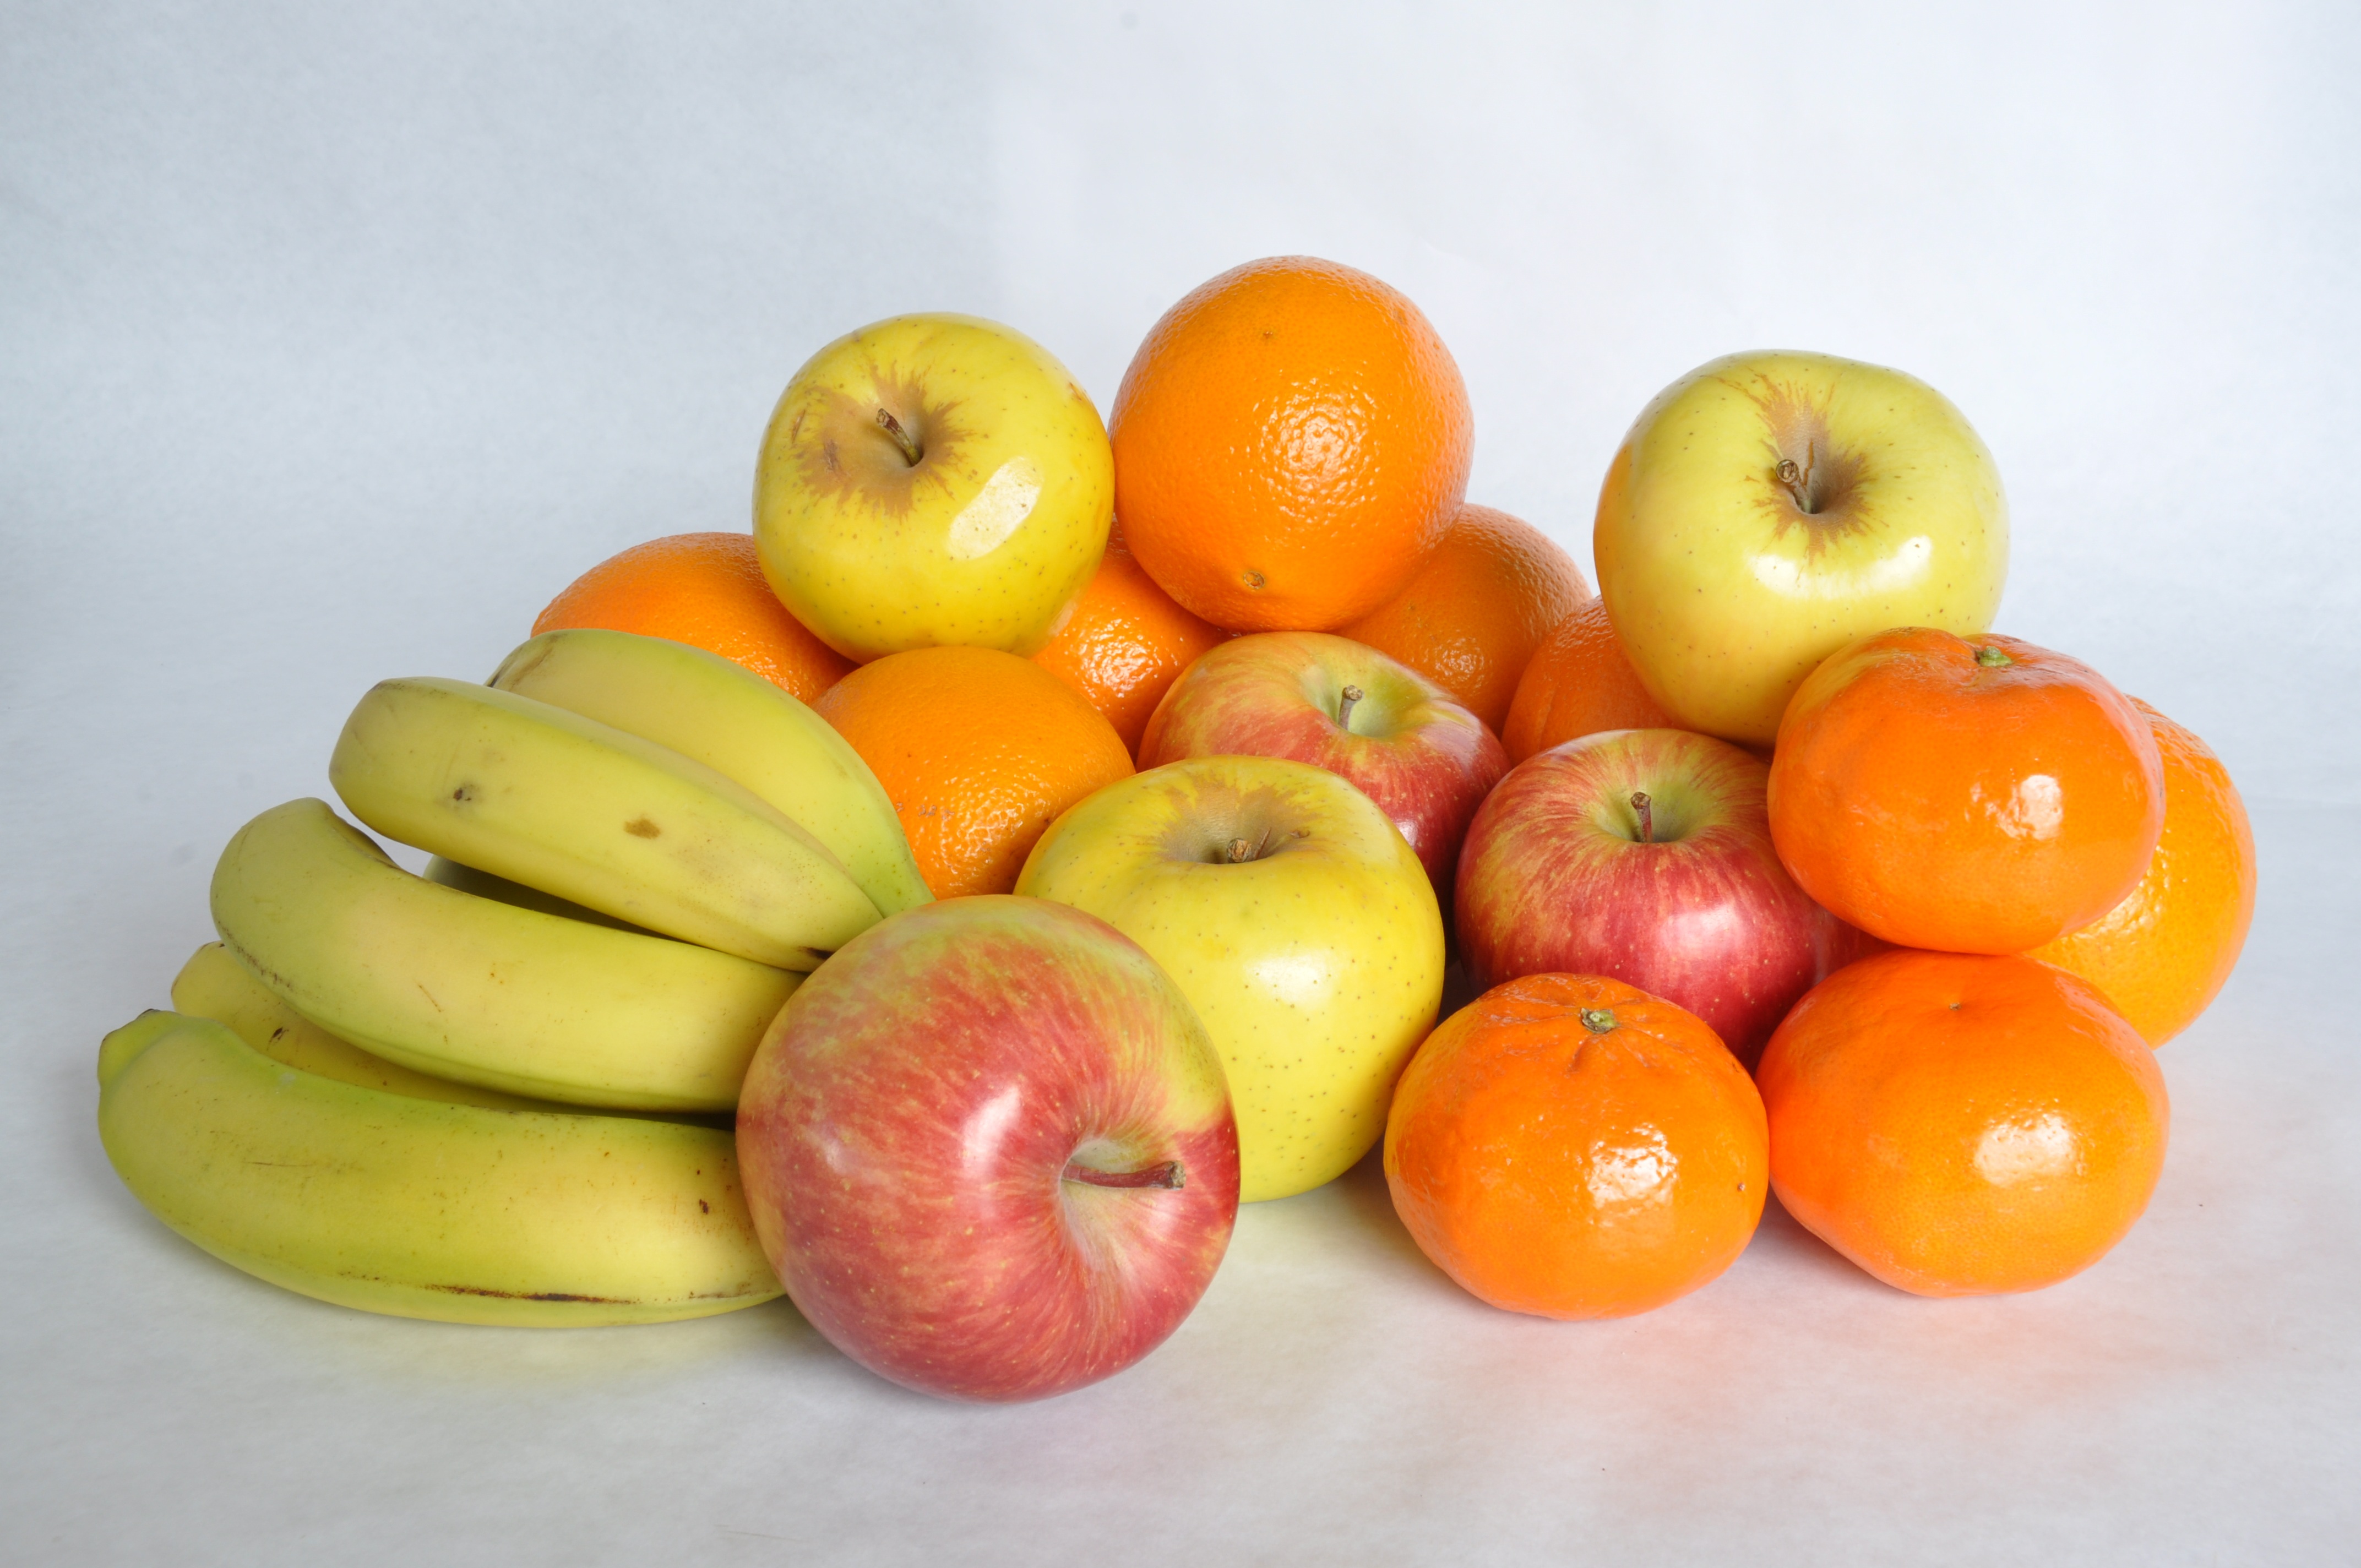
apple, plant, fruit, food, produce, yellow, banana, tangerine, flowering plant, mix fruit, land plant